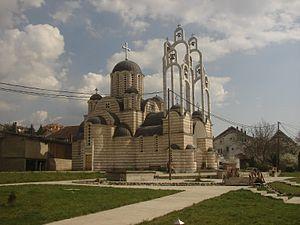
Leposavić en serbe latin et Leposaviq en albanais est une ville et une commune/municipalité situées au Kosovo. Elle fait partie du district de Mitrovicë/Kosovska Mitrovica. En 1991, la ville intra muros comptait 3 105 habitants et la commune/municipalité 16 395 ; selon des estimations de 2009, la ville comptait 3 702 et la municipalité 13 773. En 2013, l'OSCE, s'appuyant sur des sources municipales, estime la population de la commune à environ 18 900 habitants.